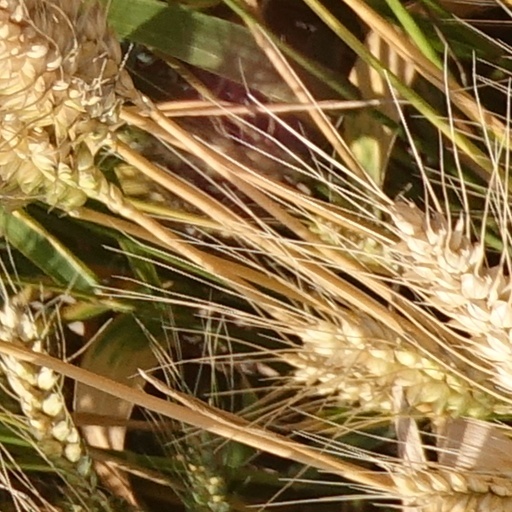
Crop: wheat